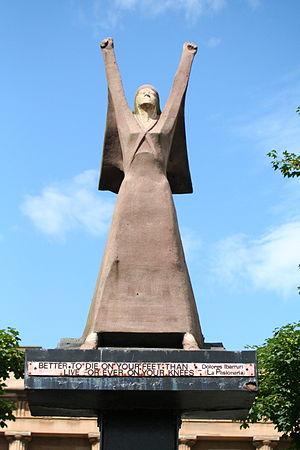
Monument à Dolores Ibárruri avec une de ses citations les plus célèbres
Dolores Ibárruri Gómez, connue sous le nom de La Pasionaria, née le 9 décembre 1895 à Gallarta en Biscaye et morte le 12 novembre 1989 à Madrid, est une femme politique basque espagnole. Elle est connue pour son fameux slogan ¡No Pasarán!. Elle a été secrétaire générale du Parti communiste espagnol entre 1942 et 1960, présidente de ce parti entre 1960 et 1989.